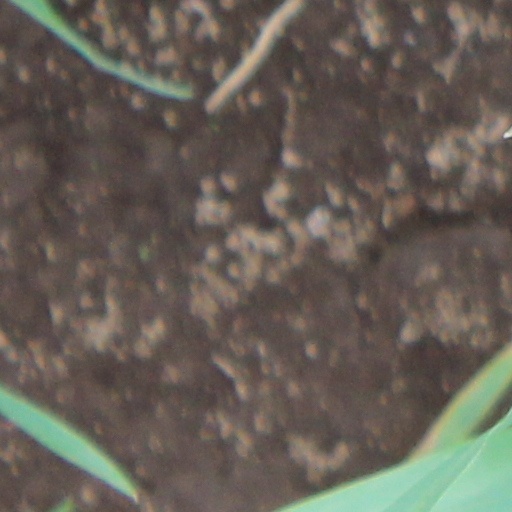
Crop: wheat